Edward Herbert, 3rd Baron Herbert of Chirbury

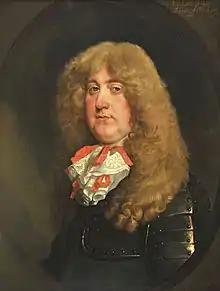
Edward Herbert, 3rd Baron Herbert of Chirbury, portrait by Gerard Soest.

He was the elder son of Richard Herbert, 2nd Baron Herbert of Chirbury. He joined the royalist uprising under Sir George Booth, when he declared for Charles II in Cheshire in 1659, and suffered a short imprisonment. After the Restoration he was made custos rotulorum of Montgomeryshire (24 August 1660), and Denbighshire (1666).